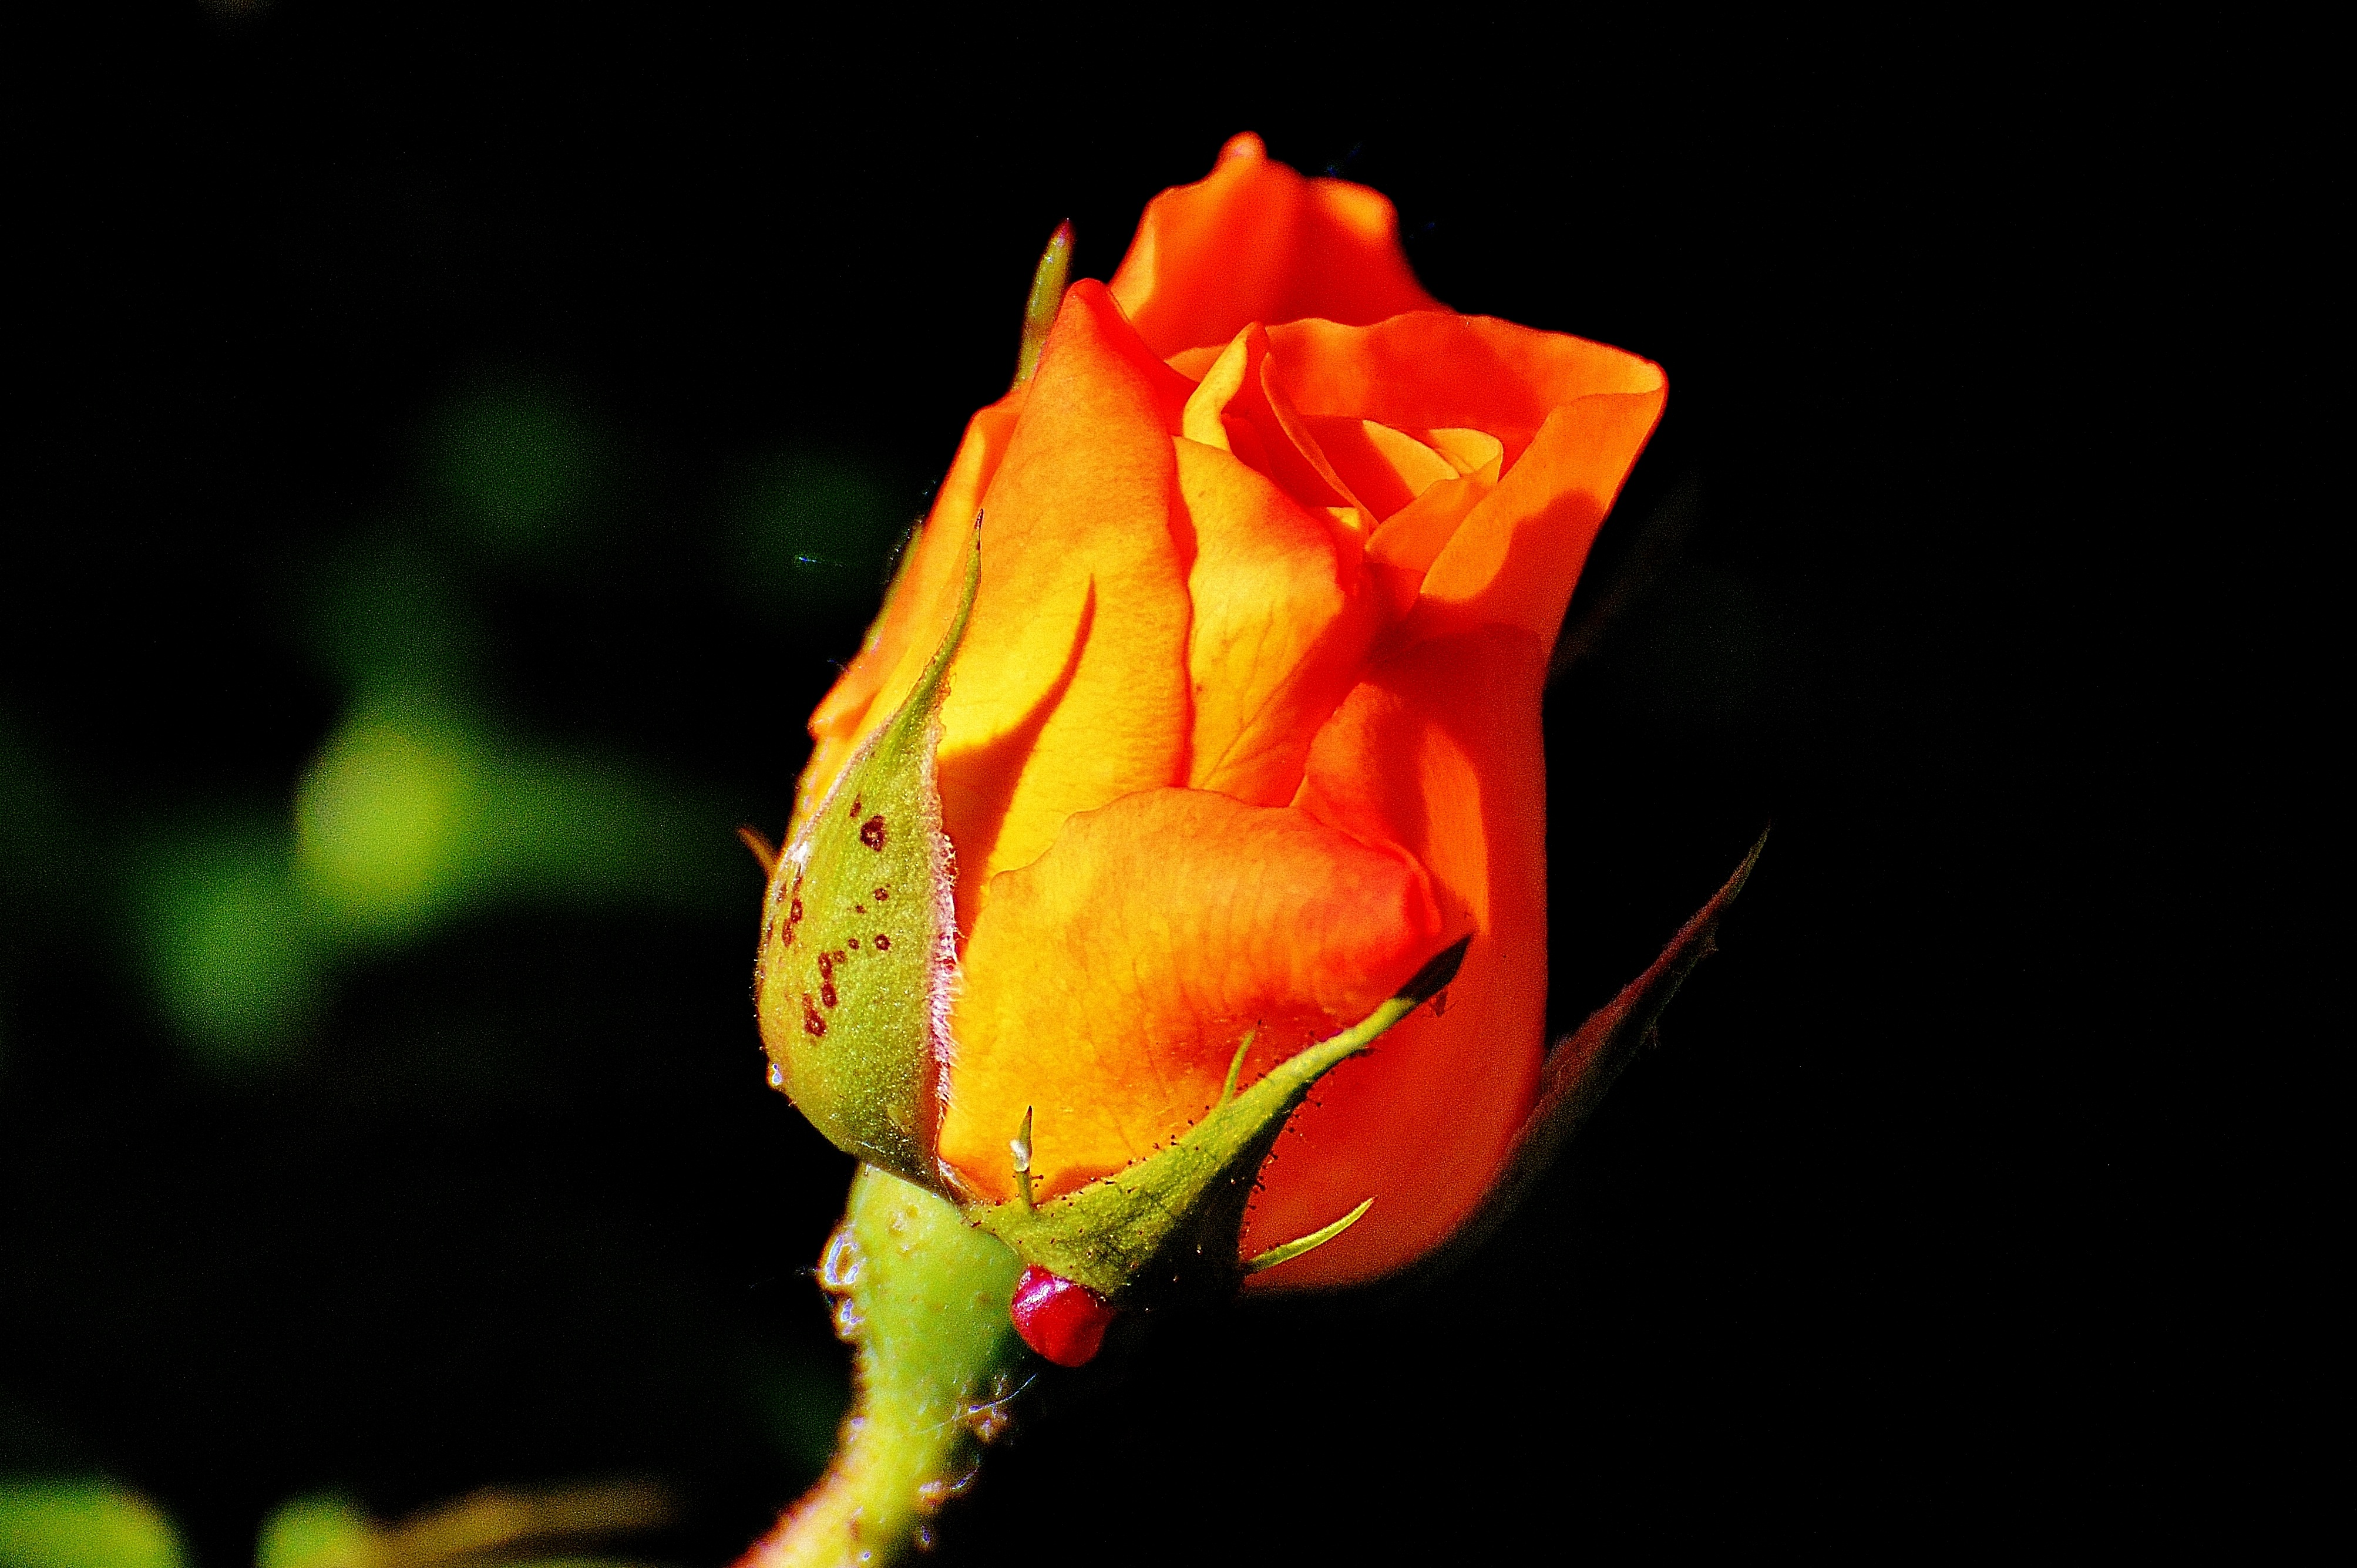
blossom, plant, photography, leaf, flower, petal, bloom, summer, rose, orange, red, yellow, flora, close up, beautiful, bud, rose bloom, macro photography, flowering plant, garden roses, rose family, orange roses, plant stem, land plant